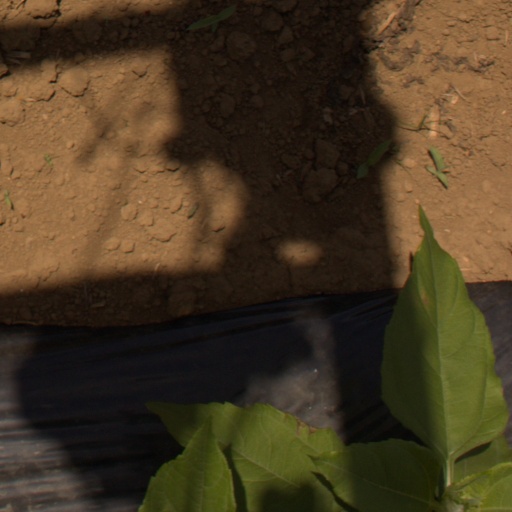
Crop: Jerusalem artichoke